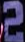
Number: 2